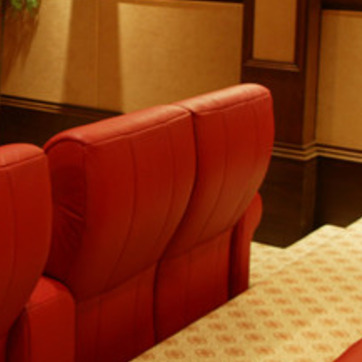
Material: leather